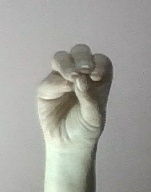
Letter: ha